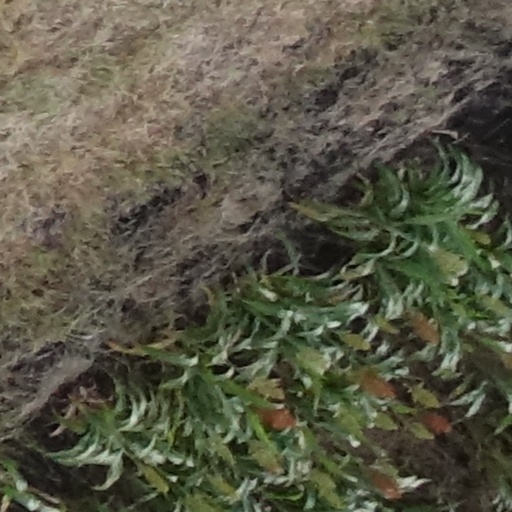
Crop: sorghum